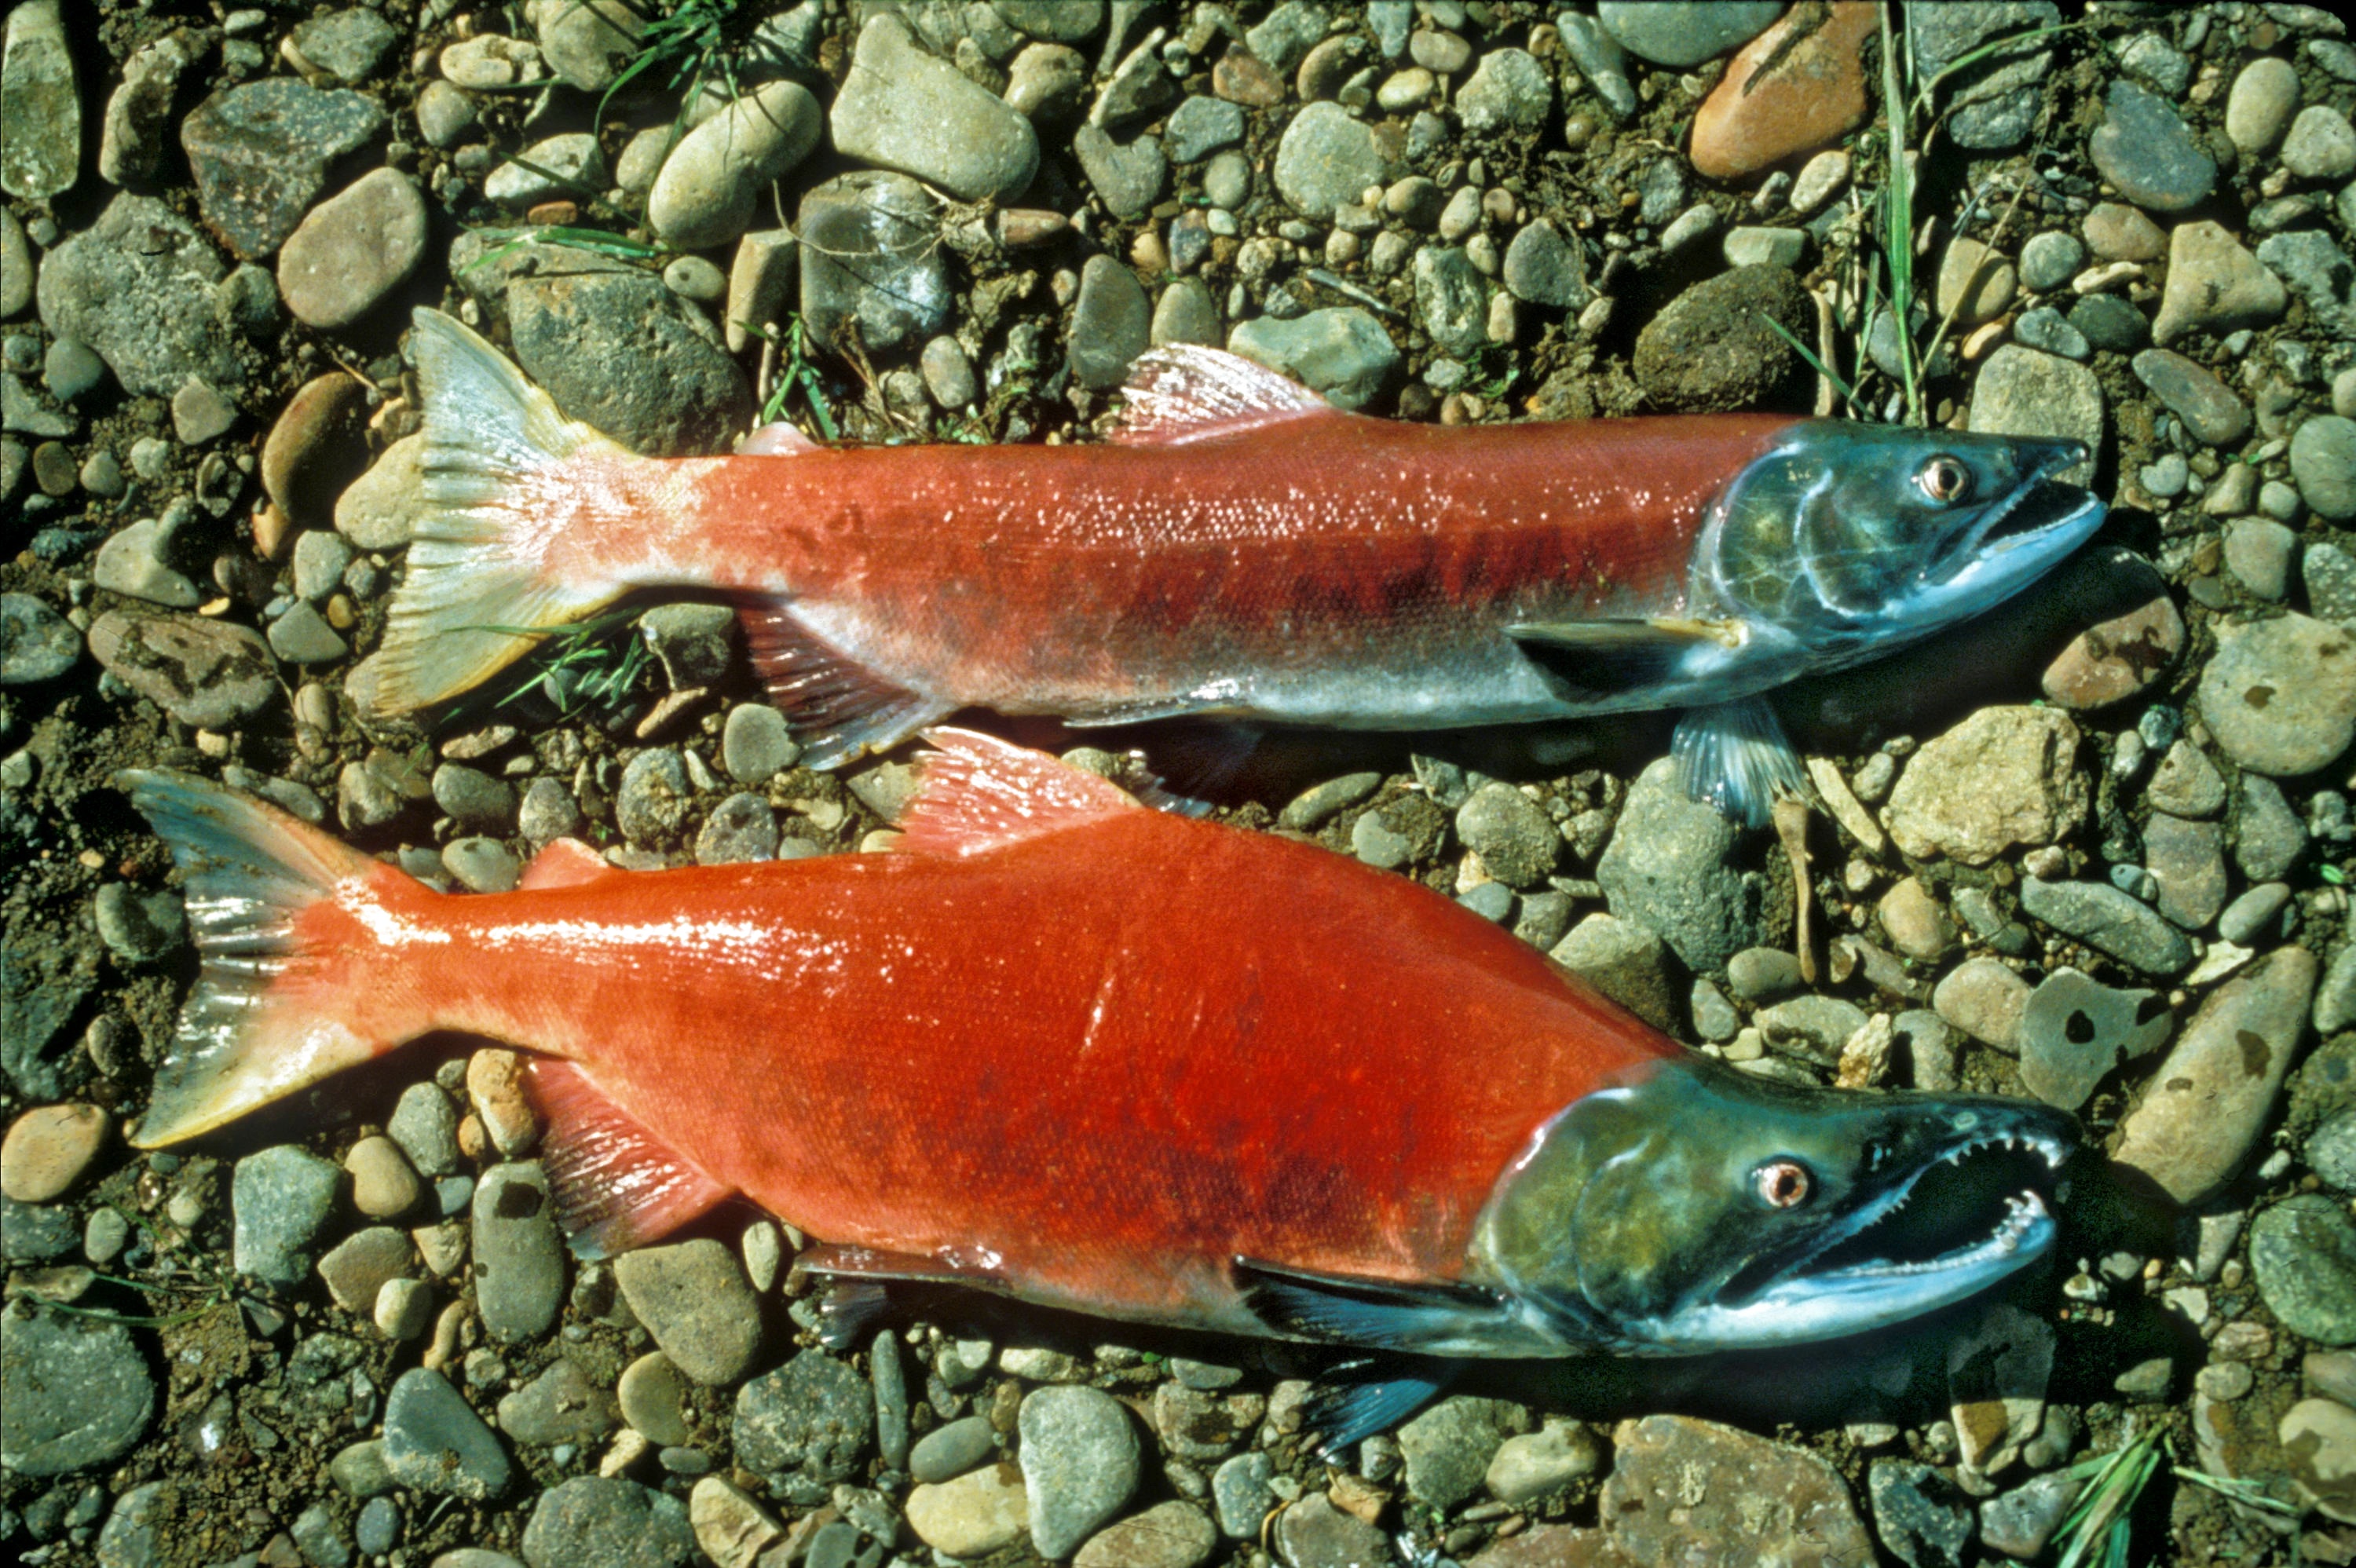
beach, nature, wildlife, wild, food, red, fishing, biology, natural, seafood, fish, fauna, pebbles, salmon, trout, marine biology, salmon like fish, sockeye, sockeye salmon, red salmon, captured fish